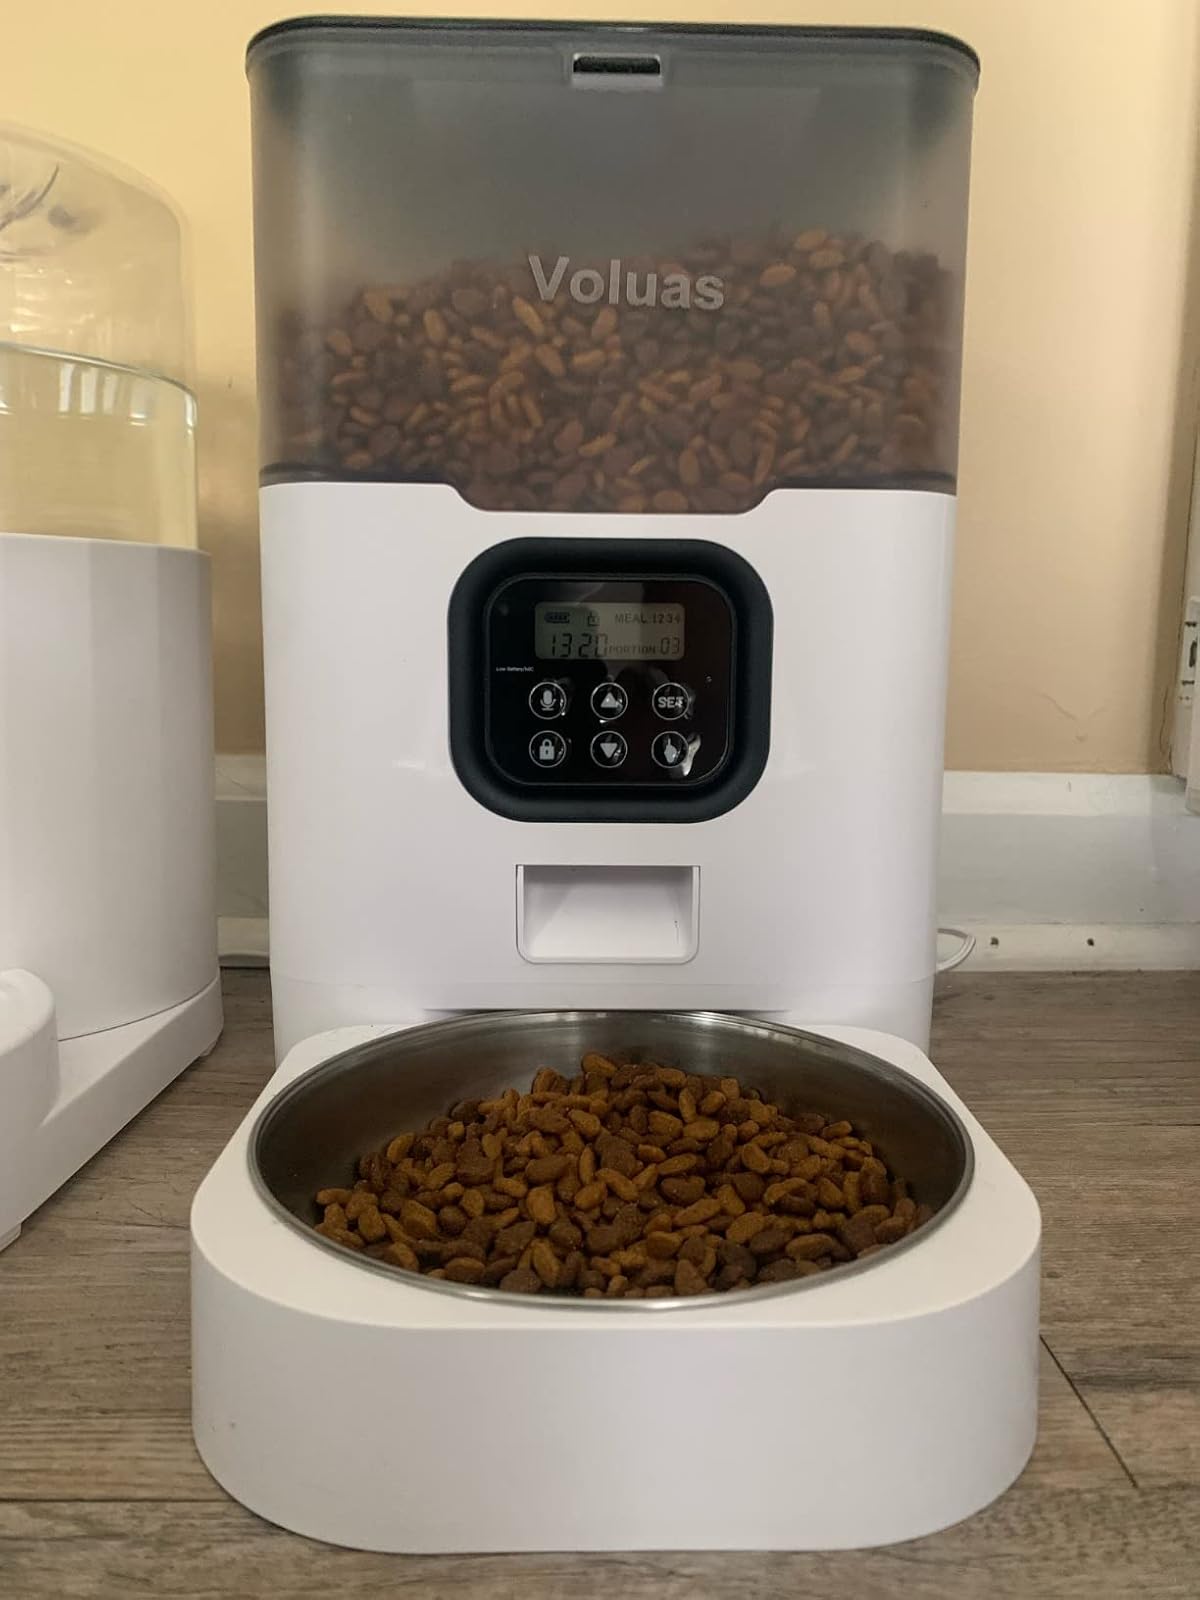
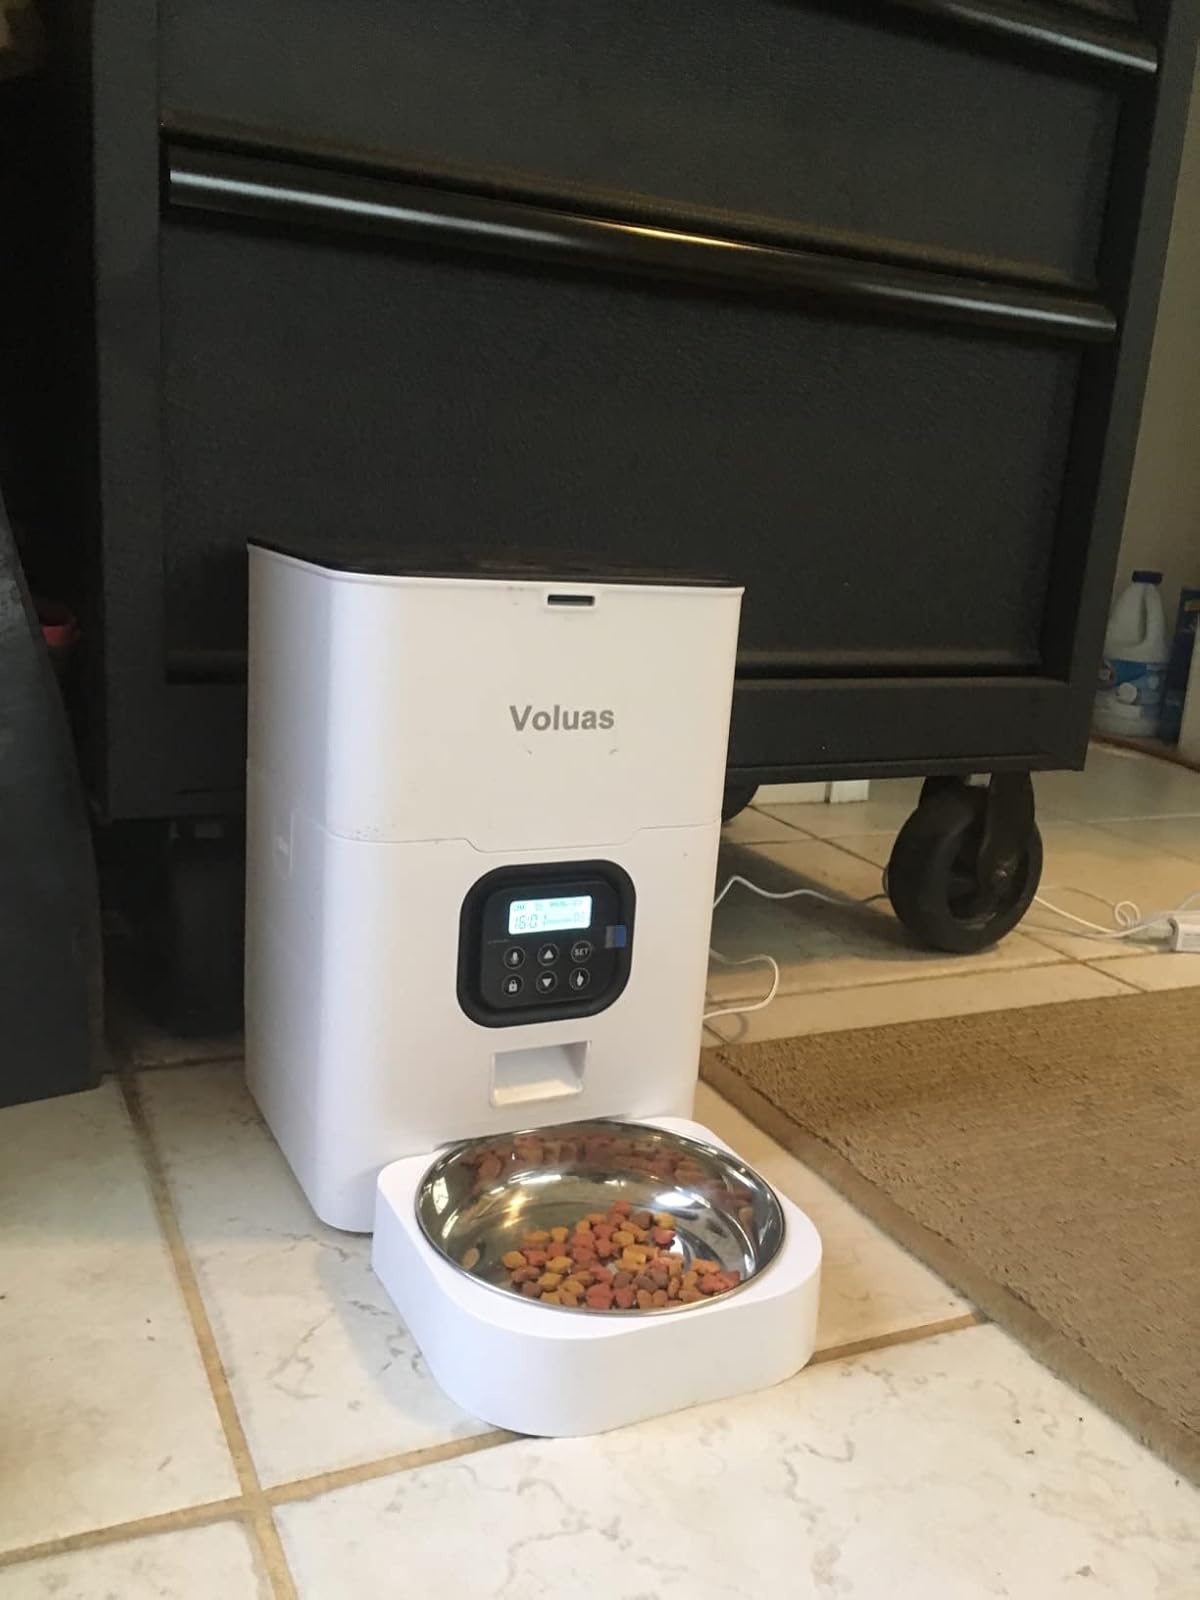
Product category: items_feeder
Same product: no